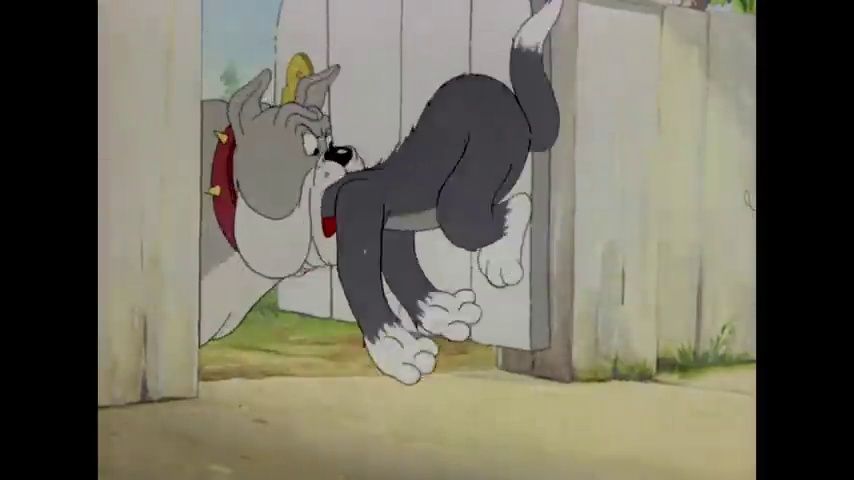
Portrait style: Cartoon Portrait